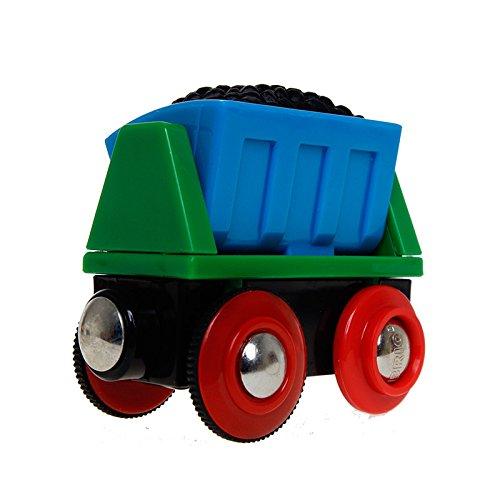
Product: BRIO World - 33319 Battery Operated Action Train | 3 Piece Toy Train for Kids Ages 3 and Up
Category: Toys & Games | Play Vehicles | Play Trains & Railway Sets | Train Sets
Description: Compatibility - As your child develops, so can their railway play as the Battery Operated Action Train is compatible with all other BRIO railway toys.
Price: $39.71
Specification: ProductDimensions:9x1.5x2inches|ItemWeight:5.1ounces|ShippingWeight:10.2ounces(Viewshippingratesandpolicies)|DomesticShipping:ItemcanbeshippedwithinU.S.|InternationalShipping:ThisitemcanbeshippedtoselectcountriesoutsideoftheU.S.LearnMore|ASIN:B00AOVXOQW|Itemmodelnumber:33319|Manufacturerrecommendedage:36months-10years|Batteries:3AAAbatteriesrequired.